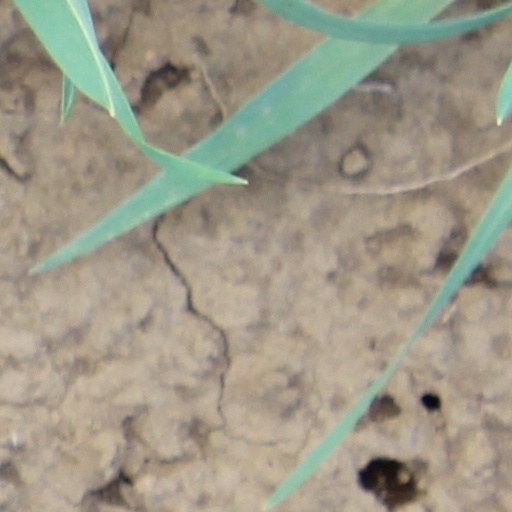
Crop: wheat